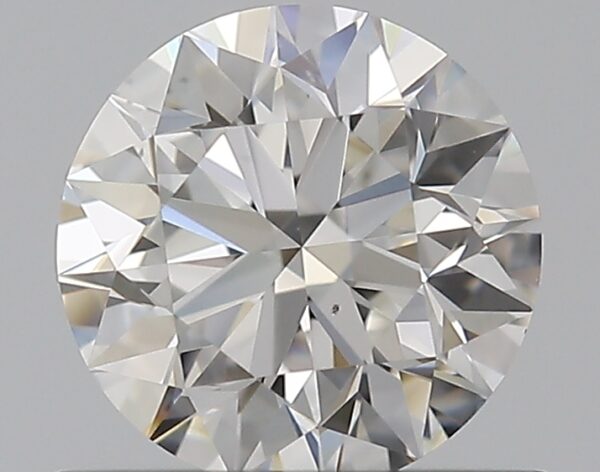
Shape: round
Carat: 0.57
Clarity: VS2
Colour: G
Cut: EX
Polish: EX
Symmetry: EX
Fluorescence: N
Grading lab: GIA
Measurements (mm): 5.27 x 5.3 x 3.31